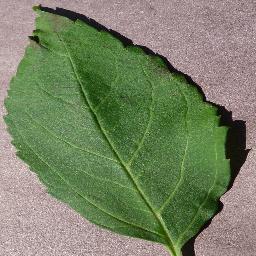
Label: Cherry___healthy